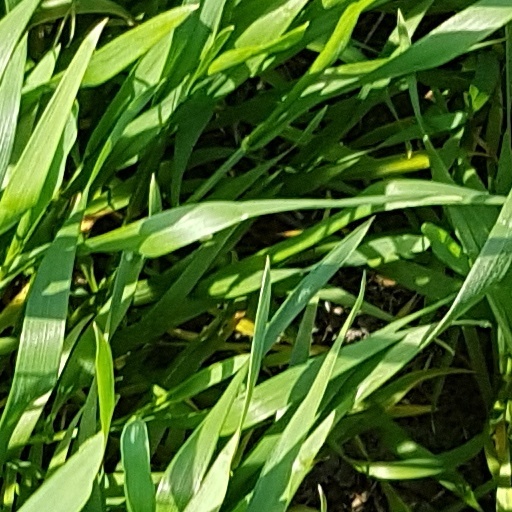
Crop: wheat